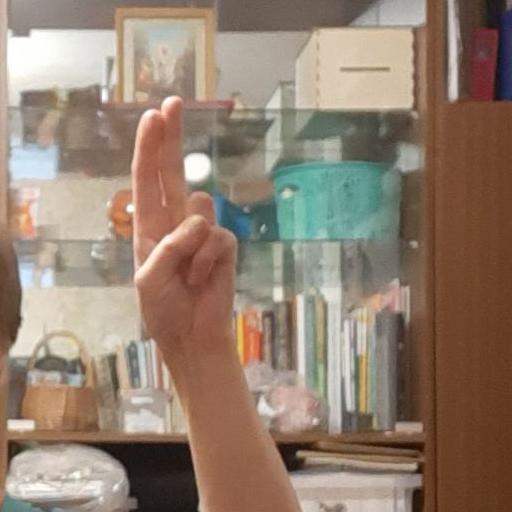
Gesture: two_up